Water slide

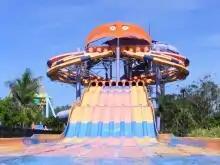
A multi-lane racer at WhiteWater World on the Gold Coast, Australia

A "funnel" water slide requires riders to sit in a 2 or 4 seater round tube. Riders drop from inside a tunnel out into the ride's main element shaped like a funnel on its side. Riders oscillate from one side to the other until they exit through the back of the funnel and into a splash pool. The most common type of funnel is the ProSlide Tornado which is installed at almost 60 locations around the world dating back to 2003. In 2010, WhiteWater West began developing a competing product known as the Abyss, utilizing a raft that holds up to six riders.